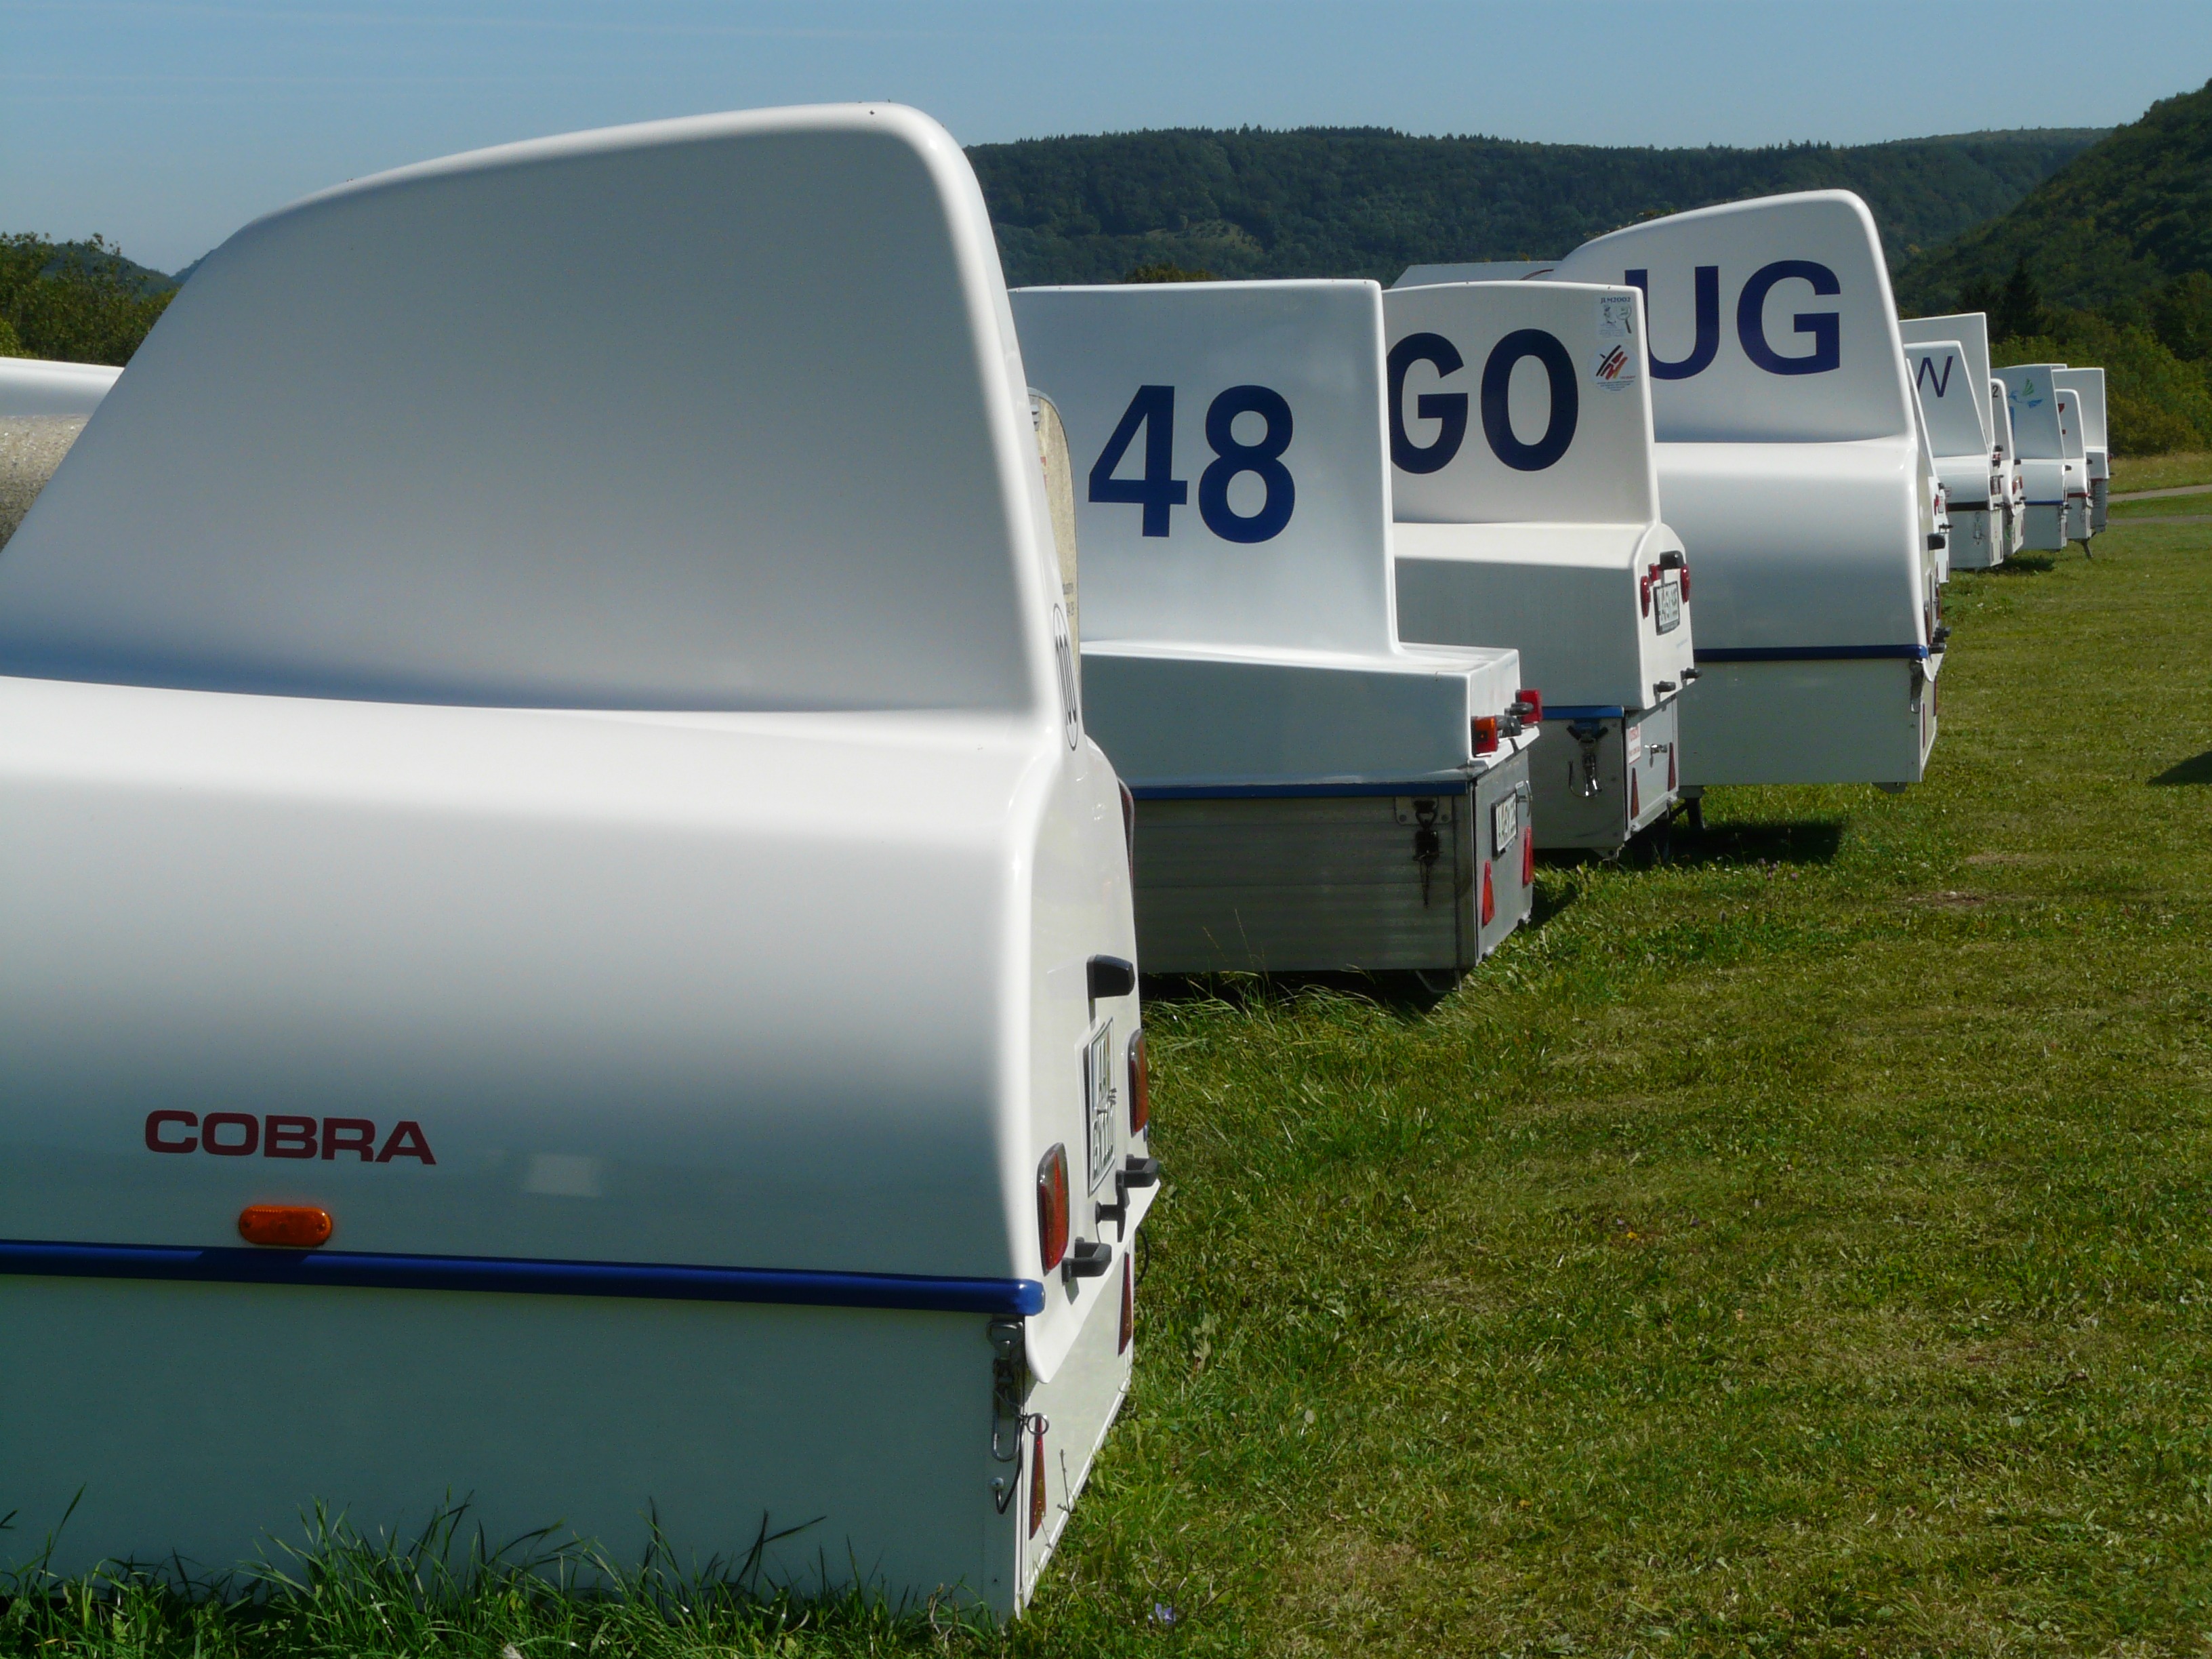
boat, car, transport, vehicle, aviation, sailing, bumper, glider, gliding, ecosystem, trailer, trailers, travel trailer, skiff, automotive exterior, glider trailer, glider transportanh nger